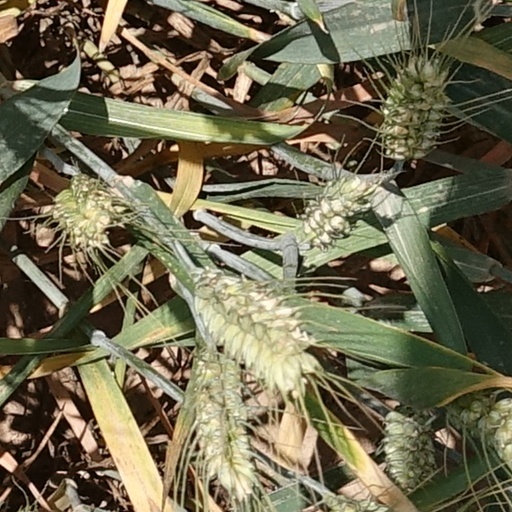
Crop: wheat